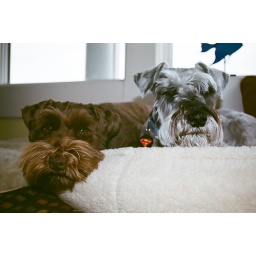
at the beach house in nags head